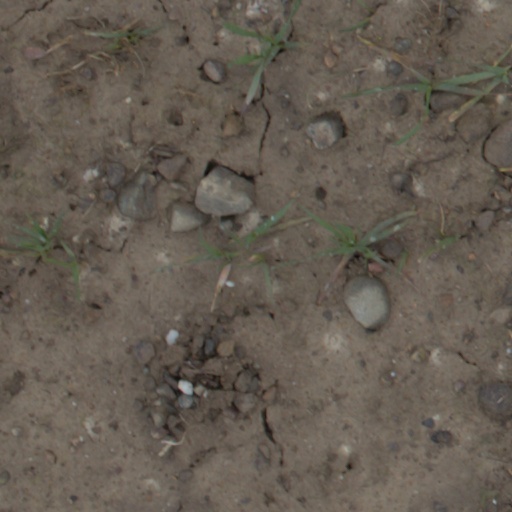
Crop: wheat